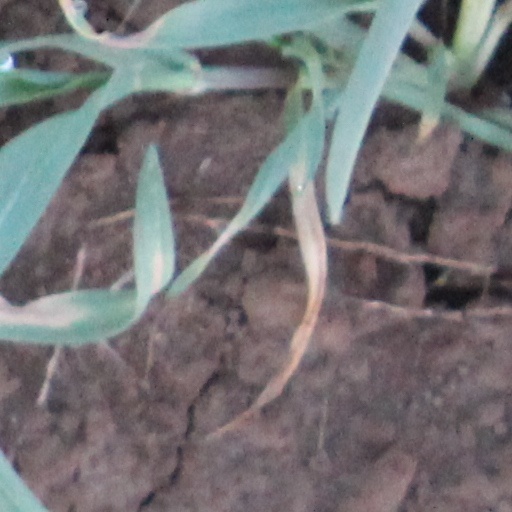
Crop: wheat